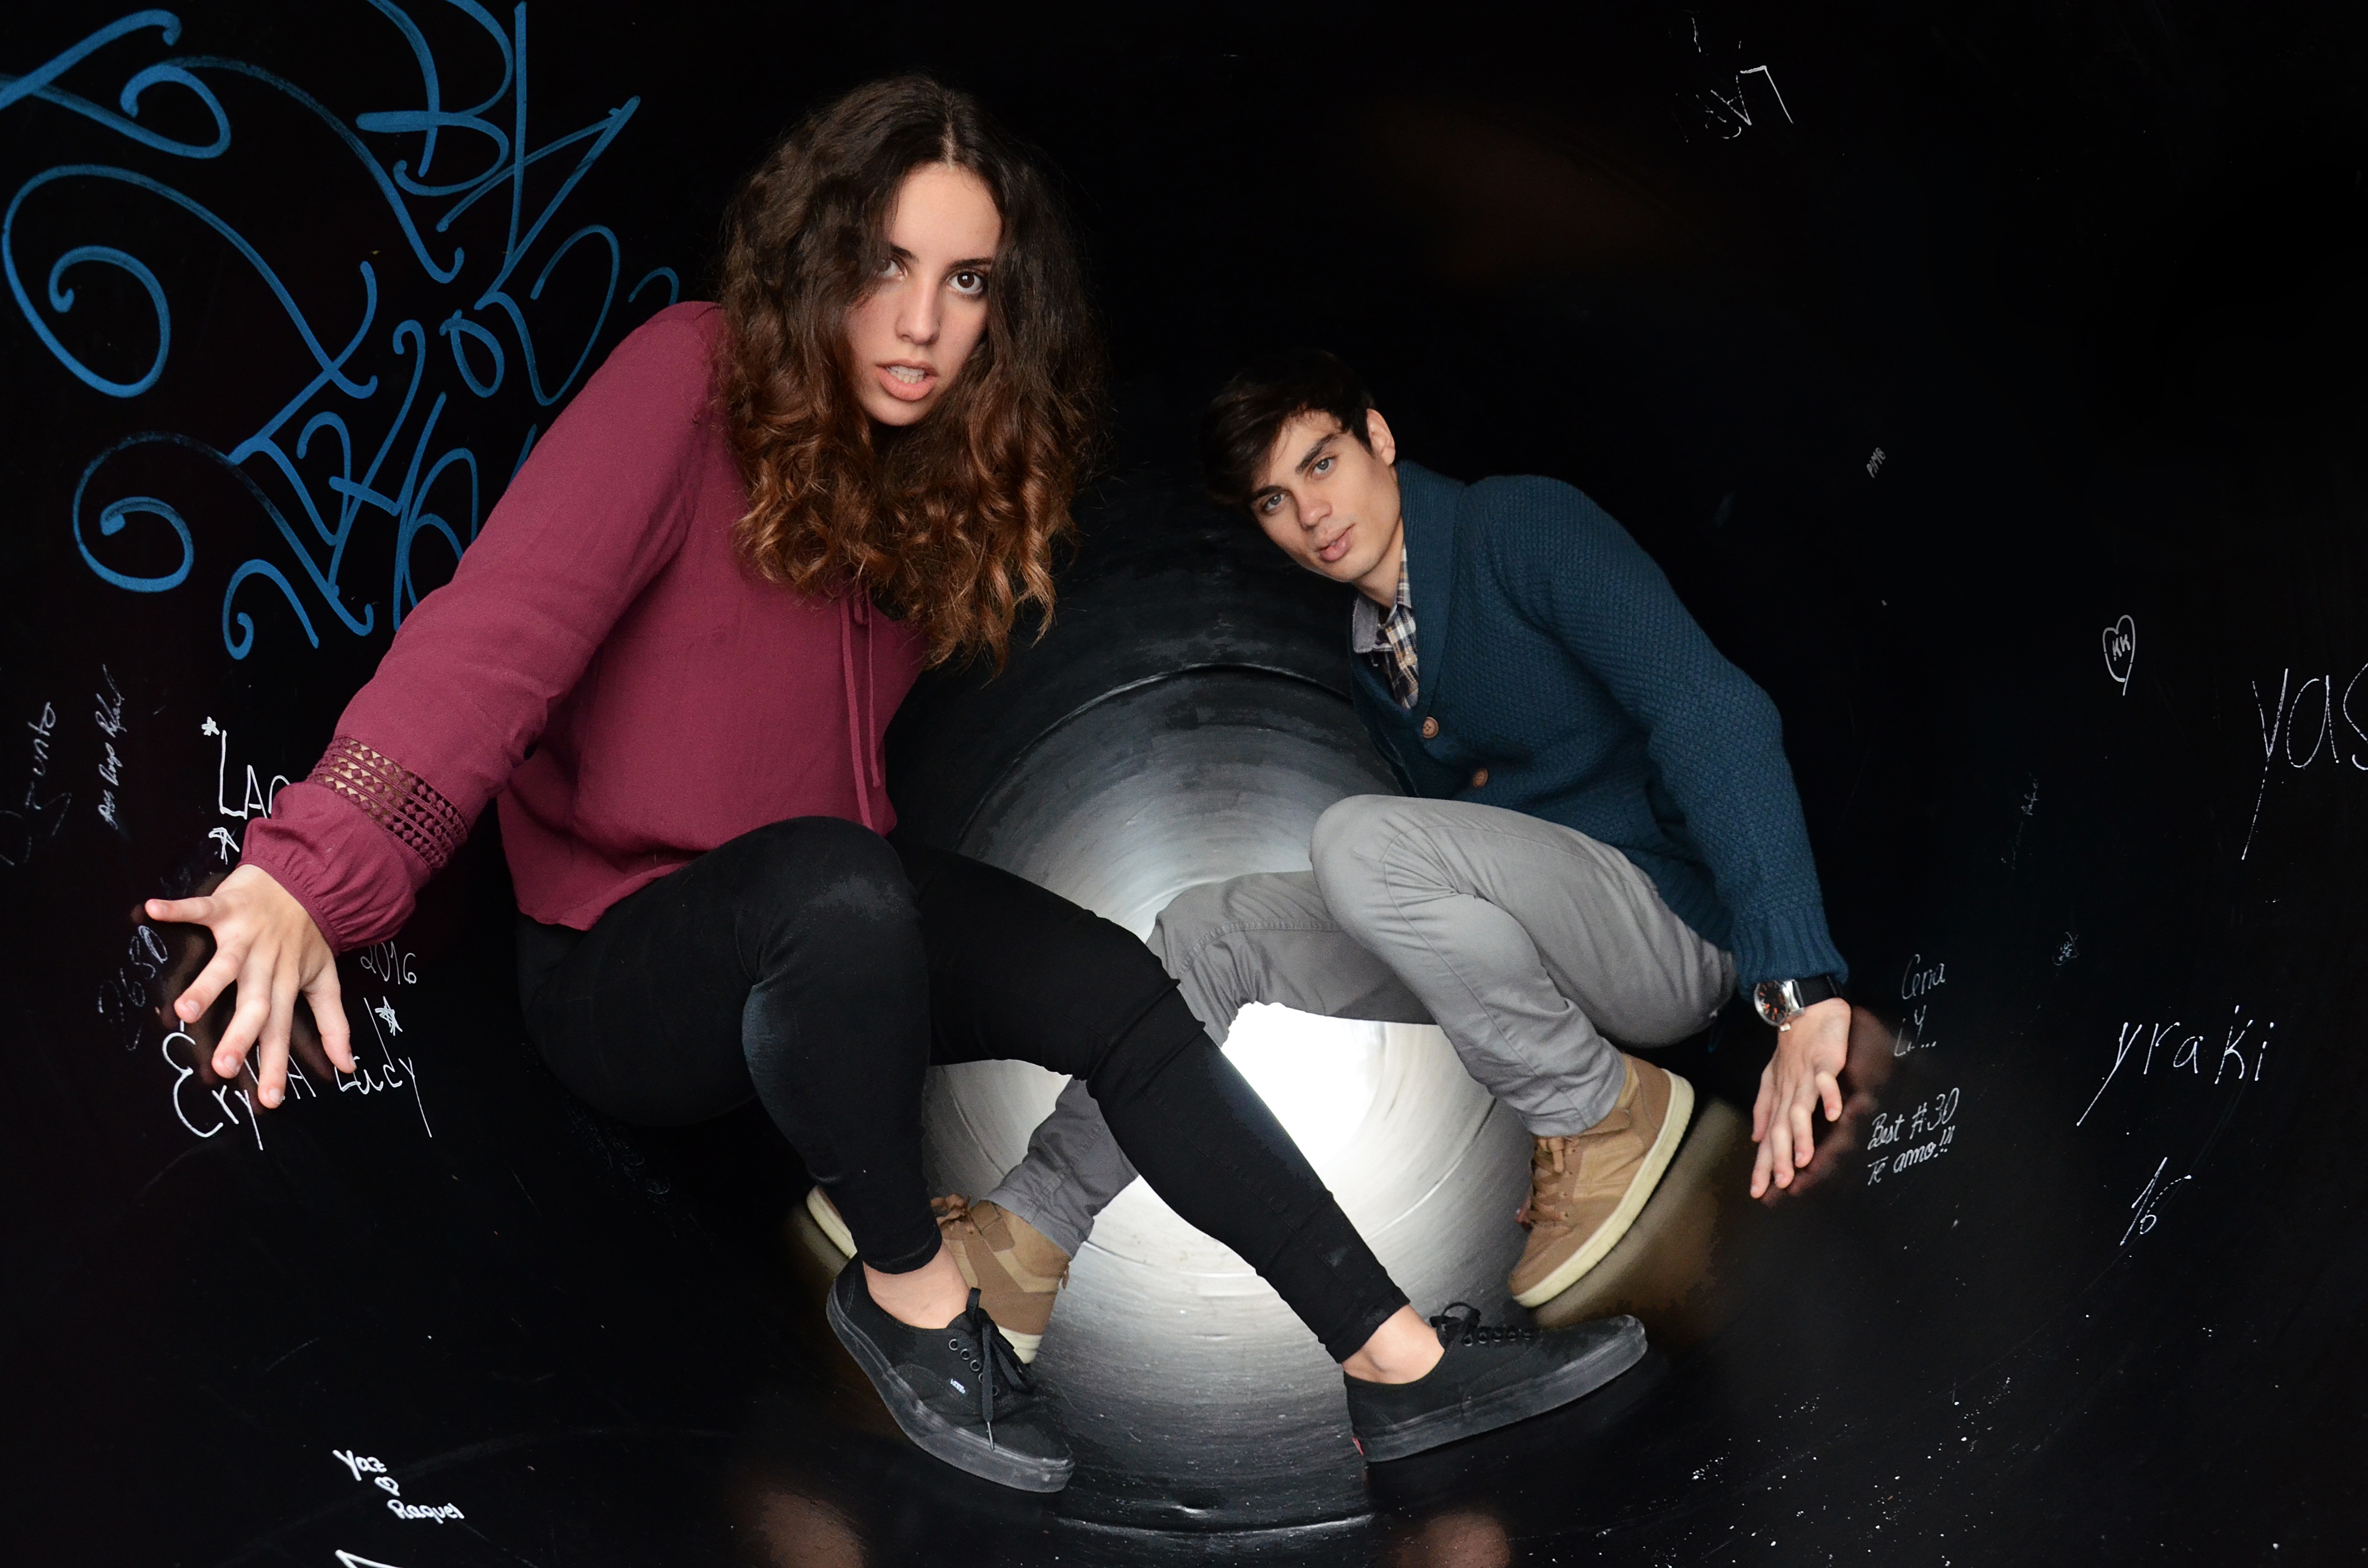
girl, night, photography, dark, sitting, darkness, fashion, human body, fun, performance, event, midnight, casal, work of art, computer wallpaper